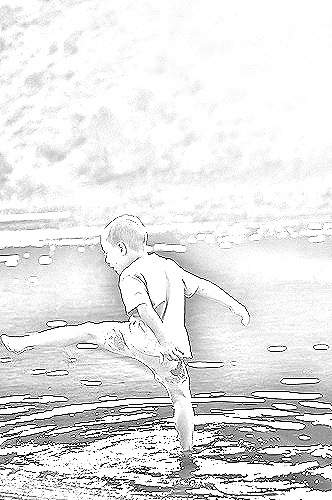
Portrait style: Sketch Portrait